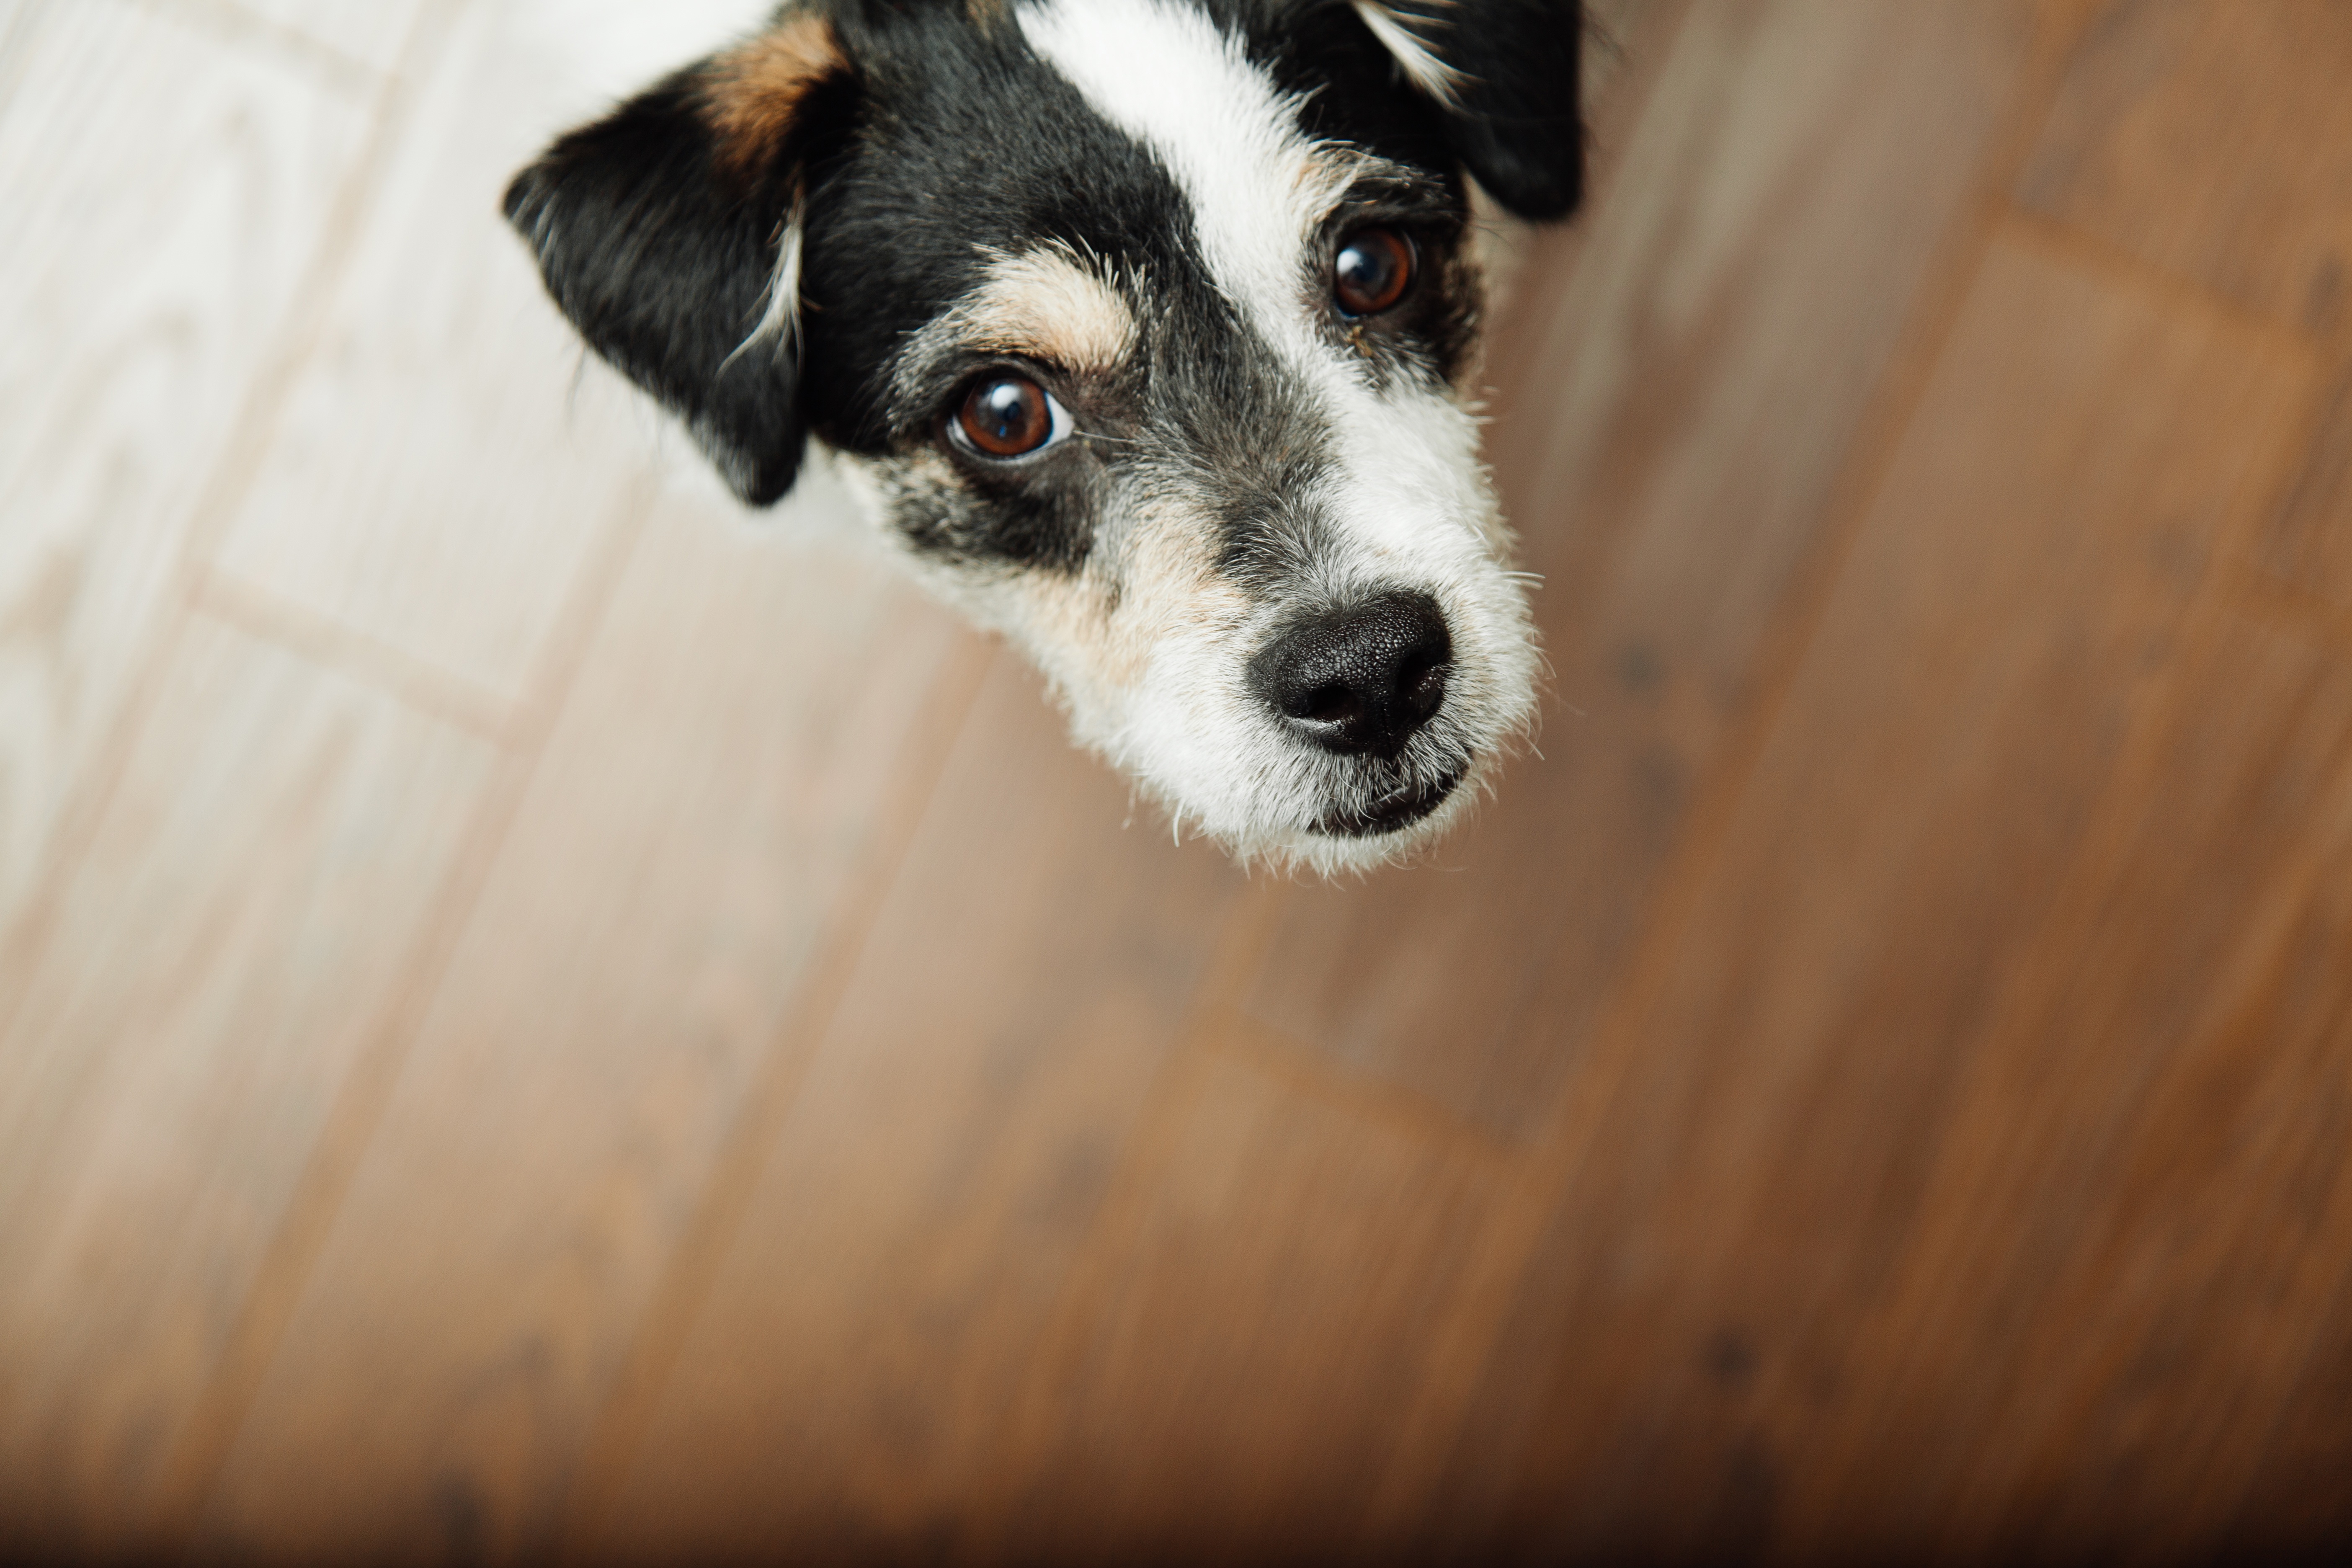
puppy, dog, pet, mammal, close up, whiskers, animals, vertebrate, dog breed, terrier, jack russell terrier, dog like mammal